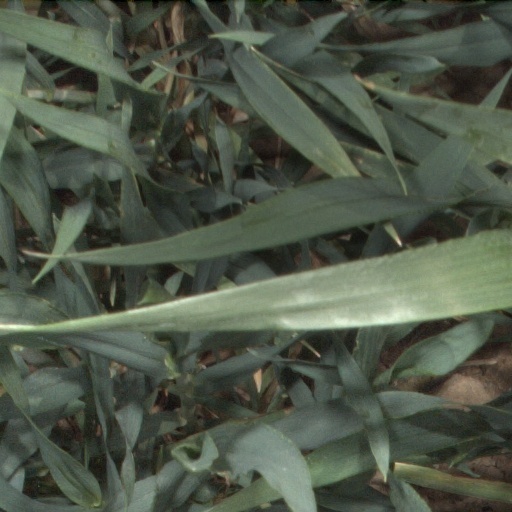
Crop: wheat